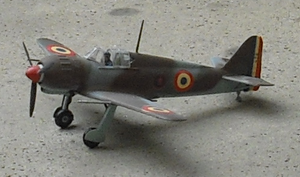
Le Bloch MB.150 et ses dérivés MB.151 à MB.157 sont des avions militaires français de la Seconde Guerre mondiale. Développé par la Société anonyme des avions Marcel Bloch, mais construit en série dans les 2 usines de Châteauroux et de Mérignac par la SNCASO en raison de la nationalisation des usines de construction aéronautique en 1936, le MB.152 fut la version la plus construite de cet appareil. Peu maniable en altitude et doté d’une autonomie nettement insuffisante, ce chasseur était pourtant le monoplace le plus répandu dans les unités de chasse de l’Armée de l’air en mai 1940. C’était aussi un appareil solide capable d’encaisser beaucoup de dommages, une plate-forme de tir très stable et le seul chasseur français, en 1939, à être équipé de 2 canons de 20 mm et tirant hors du champ de l'hélice, pouvant atteindre une vitesse élevée en piqué. Seul le grand nombre d’avions en service explique donc le nombre important d’avions perdus en opérations.